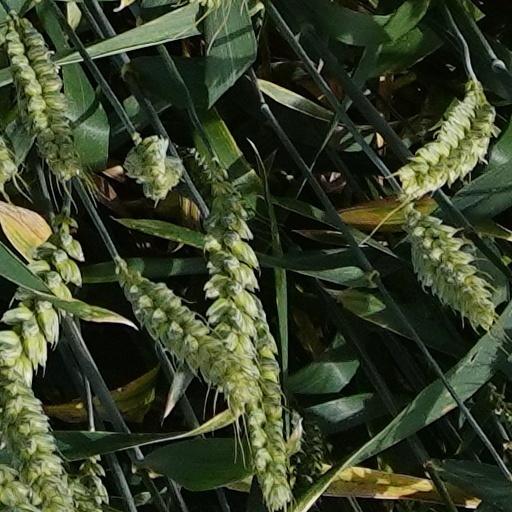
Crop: wheat